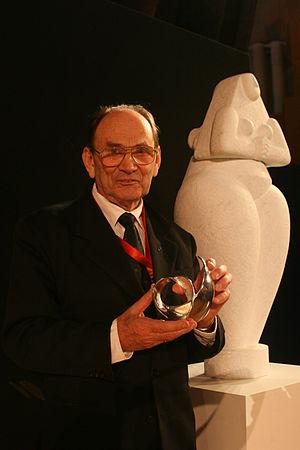
Jaan Einasto, né le 23 février 1929 à Tartu, est un éminent astrophysicien estonien et l'un des découvreurs des structures cellulaires de l'Univers.